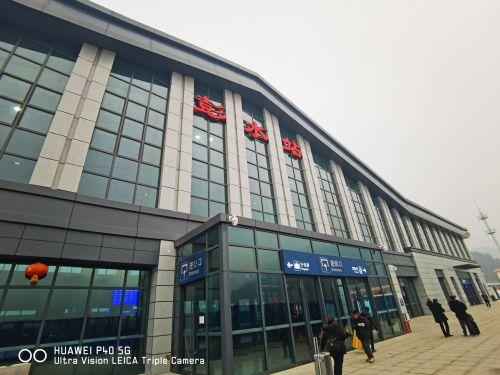
地标名称：彭水站
所在城市：县·彭水苗族土家族自治县